Hyundai Grandeur

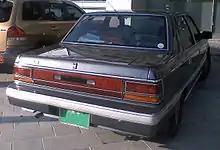
1986–1989 Grandeur, rear view

Before the 1988 Seoul Olympics, most of the luxury car market of South Korea was held by Daewoo Motors and its Royale Series. From October 1978, Hyundai's top offering in South Korea was a locally built Ford Granada Mark II. The Daewoo Royale, however, was dominating the Granada in the market place, and Hyundai tried to enter the luxury car market with its own design. In the face of tough competition from Daewoo Motors' powerful brand, Hyundai abandoned this attempt and instead borrowed the platform, technology, and internal configuration from Mitsubishi Motors to create the first Hyundai Grandeur.